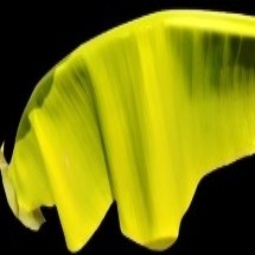
Label: Sulphur